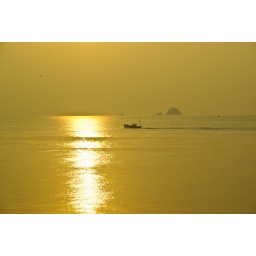
A ship in the morning yellow